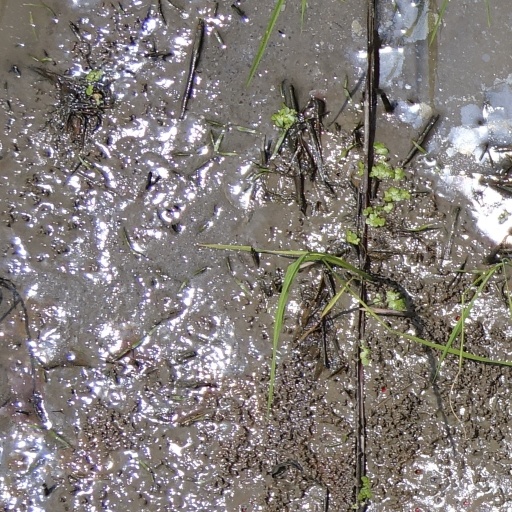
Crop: rice